Frances Roth

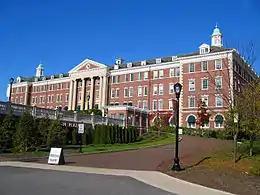
Roth Hall at the institute's Hyde Park campus, which was named after her.

In 1960, Craig Claiborne, writing in "The New York Times", said of her that: "All of the world's great chefs have been men, but the one individual who has probably done more than any other to give fine cuisine a foothold in the United States is a woman. She is Mrs. Frances Roth, a kind and intelligent gem of a person, with a seemingly inexhaustible capacity for getting her own way."